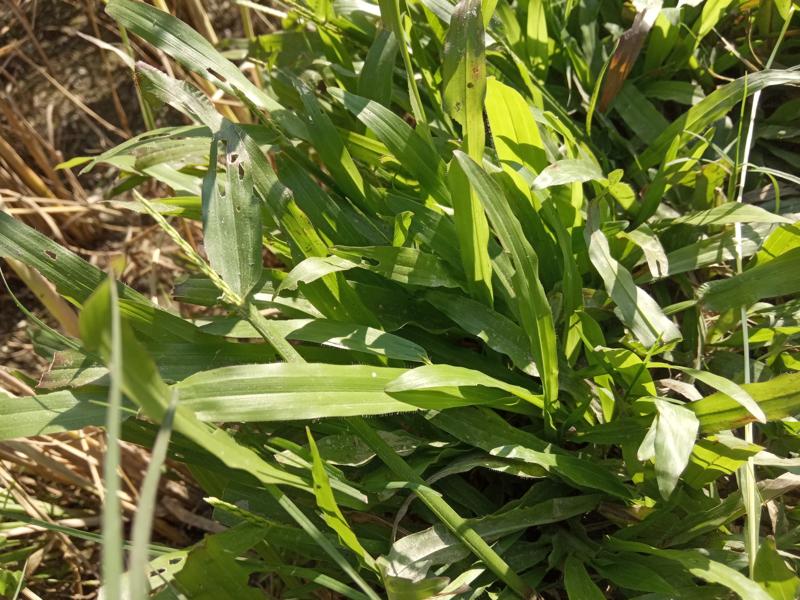
Weed species: Paspalum scrobiculatum